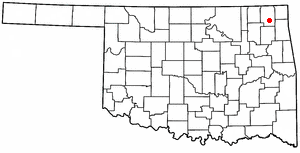
Vinita
Vinitas beliggenhed i Oklahoma
Vinita er en amerikansk by og administrativt centrum for det amerikanske county Craig County, i staten Oklahoma. I 2000 havde byen et indbyggertal på 6.472.